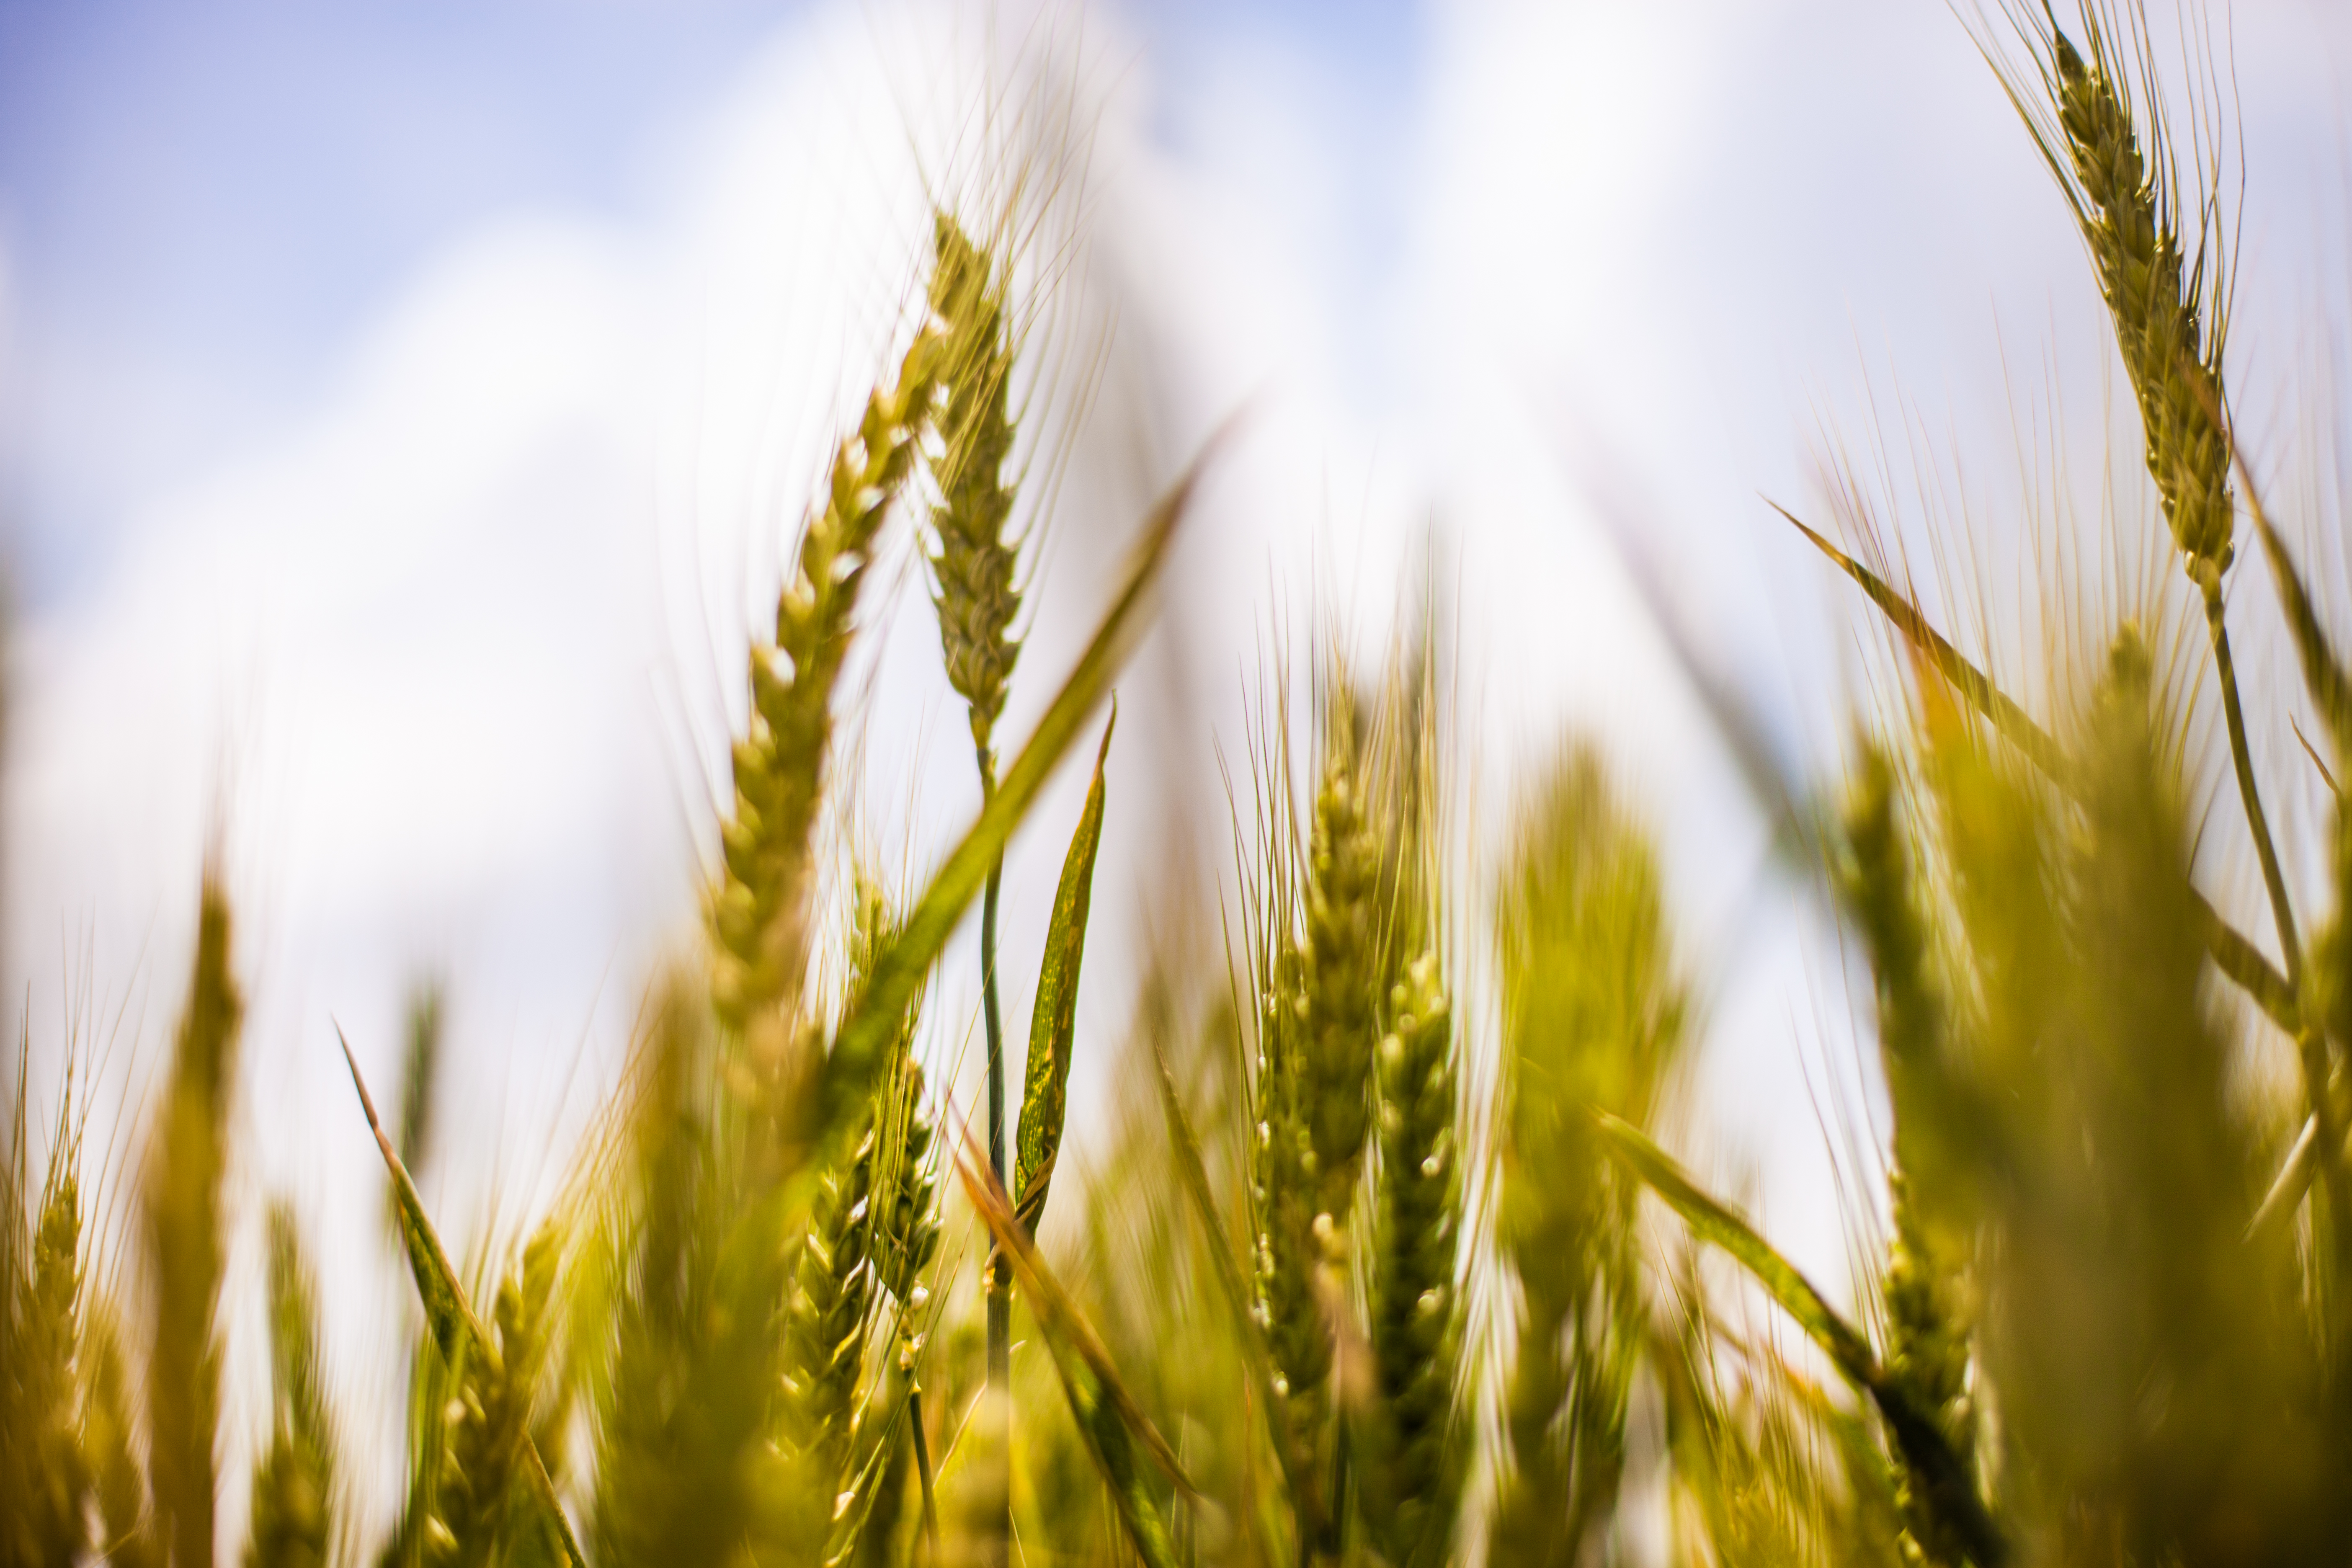
nature, grass, plant, sky, field, meadow, barley, wheat, grain, sunlight, flower, food, green, farming, crop, agriculture, close up, grassland, cornfield, cereals, macro photography, flowering plant, commodity, grass family, plant stem, land plant, food grain